Jauchzet Gott in allen Landen, BWV 51

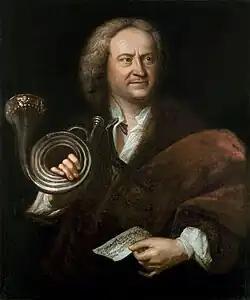
Gottfried Reiche, for whom the solo trumpet part was probably written

Johann Sebastian Bach composed the church cantata ("Exult in God in every land" or "Shout for joy to God in all lands") 51, in Leipzig. The work is Bach's only church cantata scored for a solo soprano and trumpet. He composed it for general use ("ogni tempo)", in other words not for a particular date in the church calendar, although he used it for the 15th Sunday after Trinity: the first known performance was on 17 September 1730 in Leipzig. The work may have been composed earlier, possibly for an occasion at the court of Christian, Duke of Saxe-Weissenfels, for whom Bach had composed the "Hunting Cantata" and the "Shepherd Cantata".